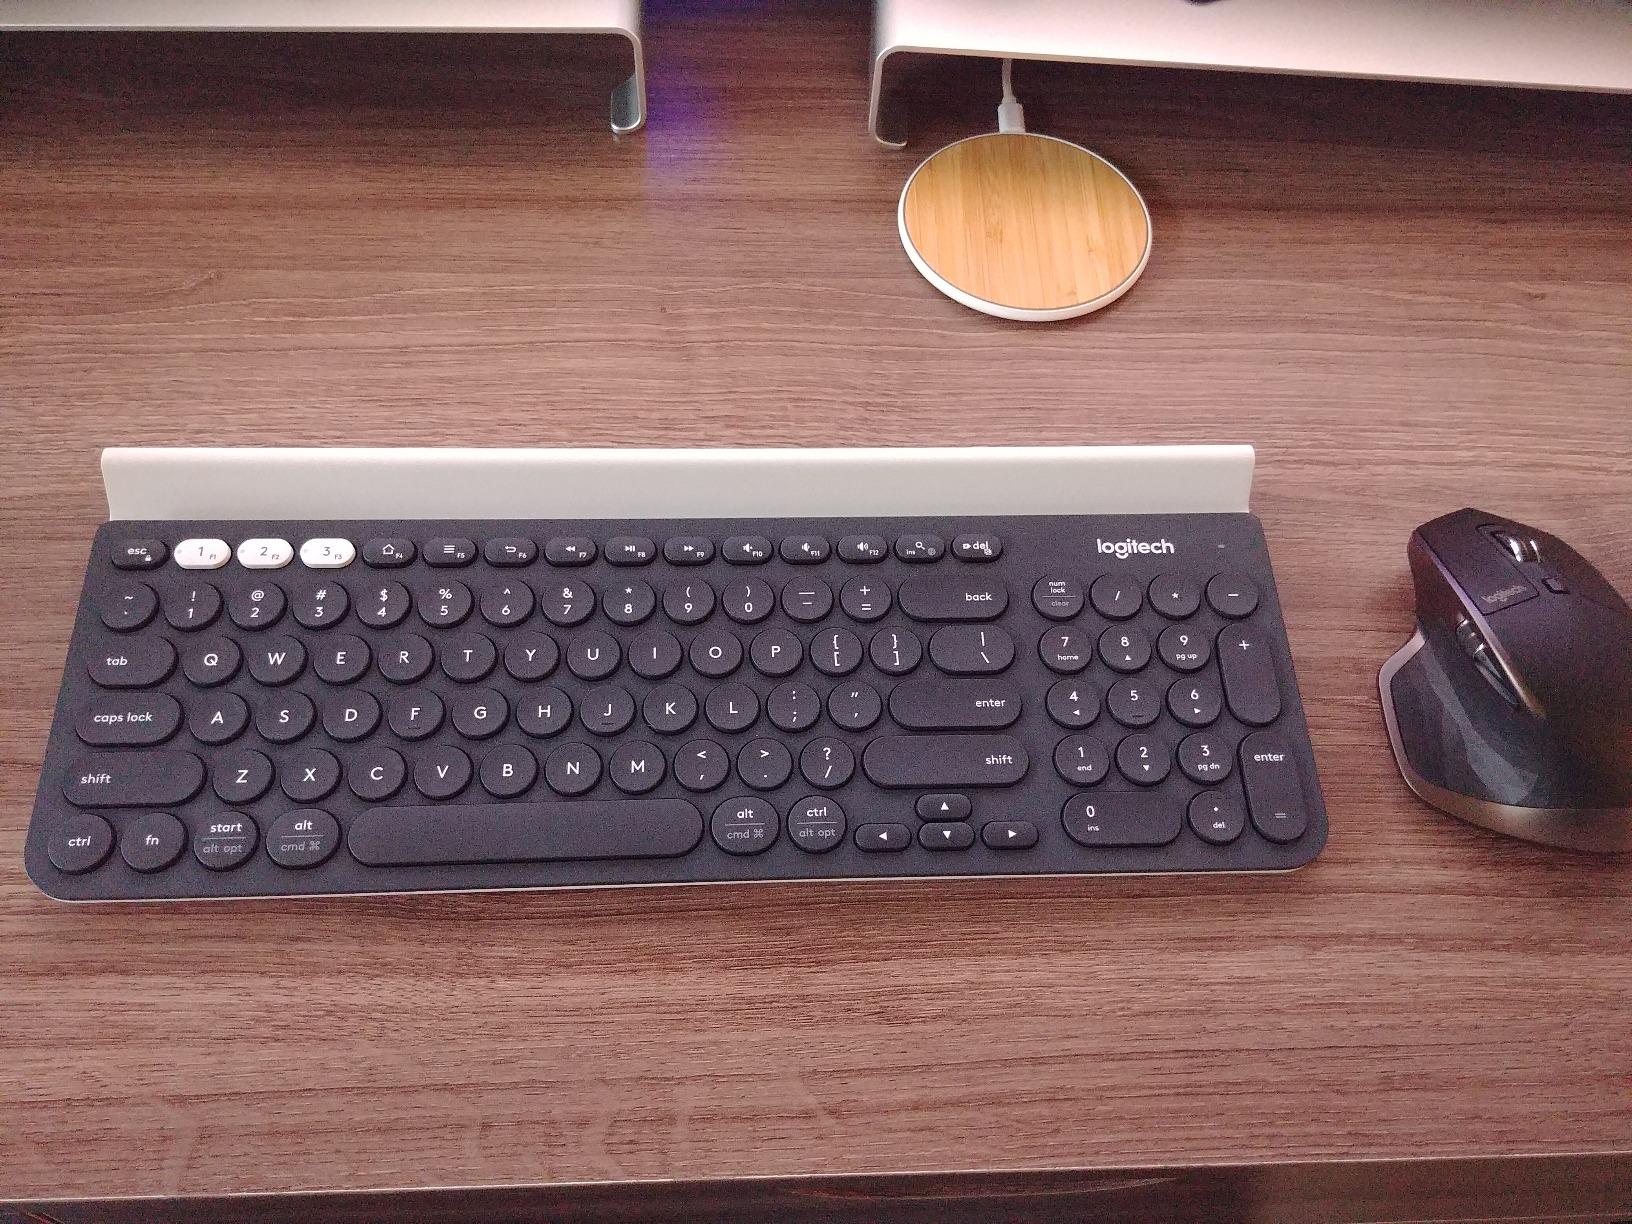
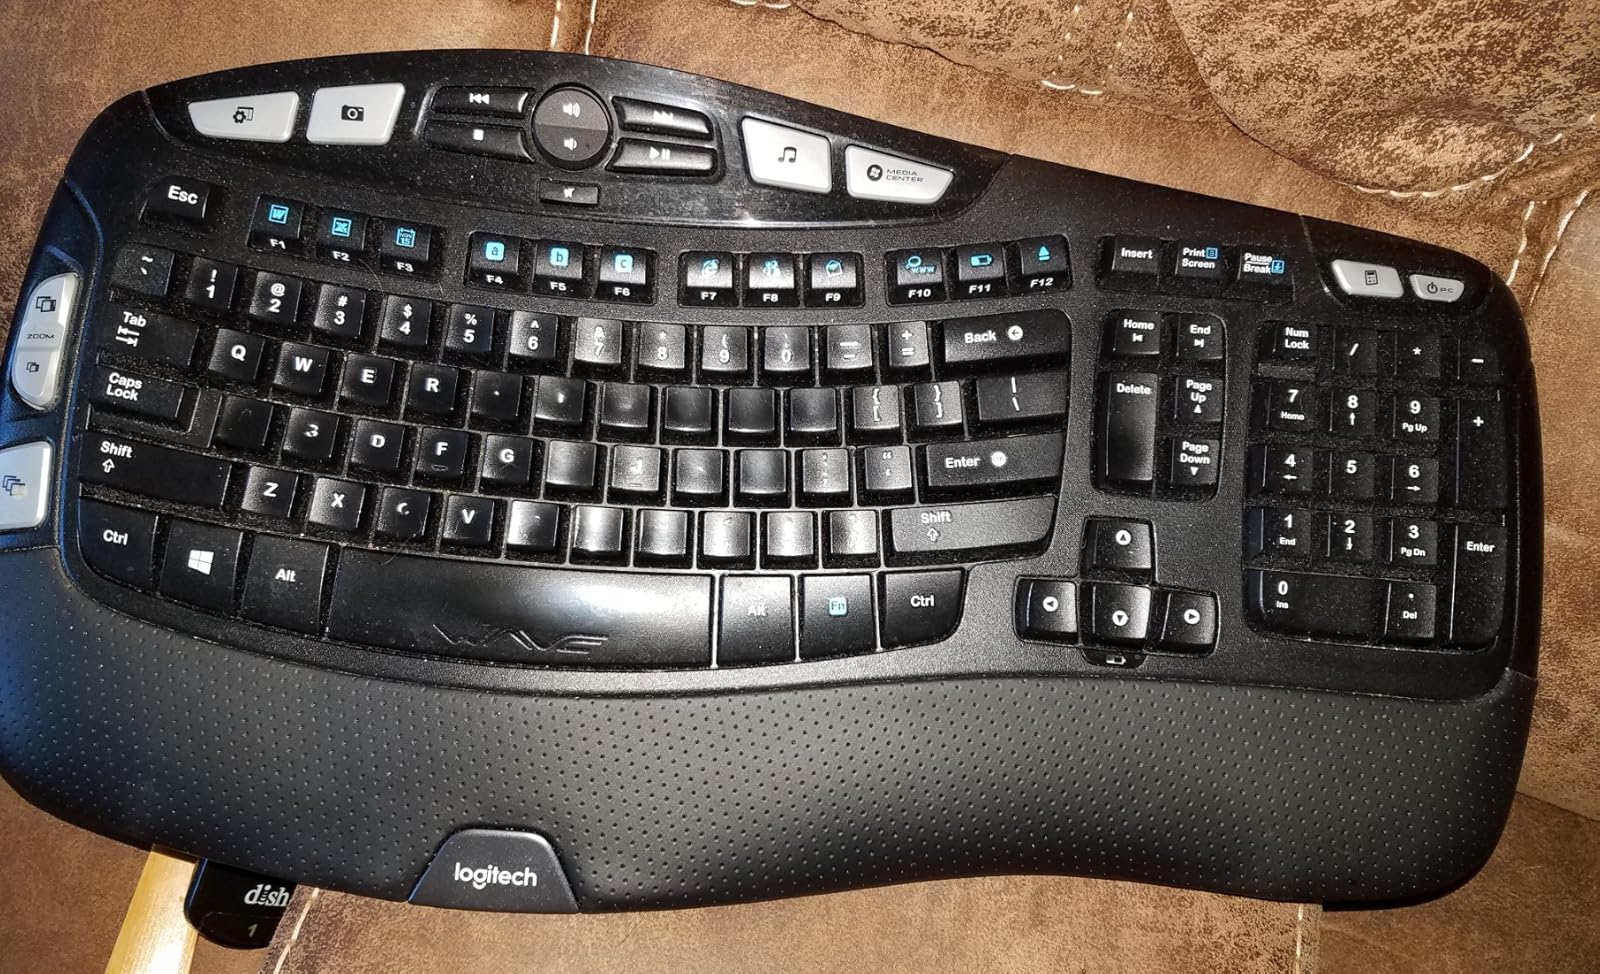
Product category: keyboard
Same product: no